Det store løb

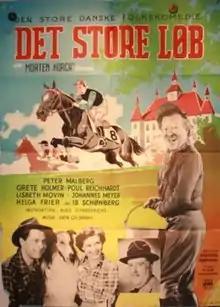
Film poster

Det store løb is a 1952 Danish family film directed by Alice O'Fredericks.